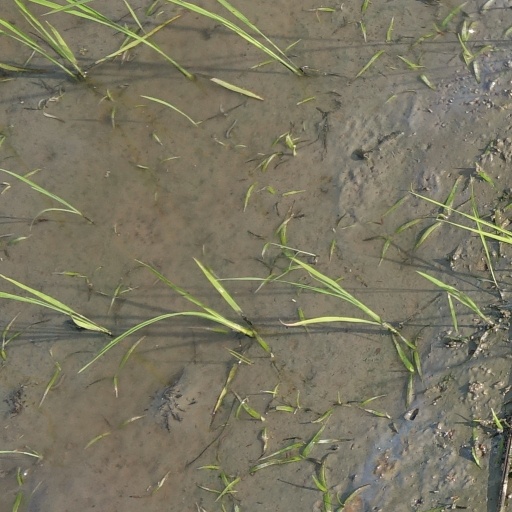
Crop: rice